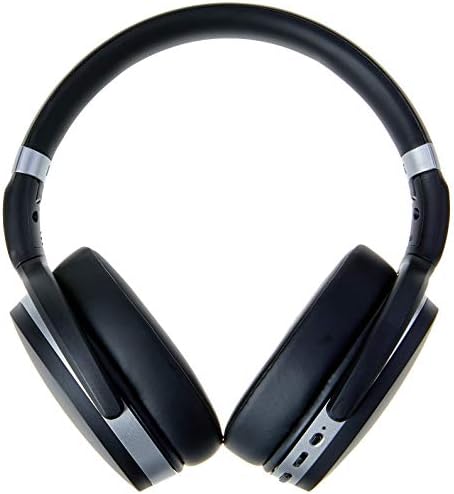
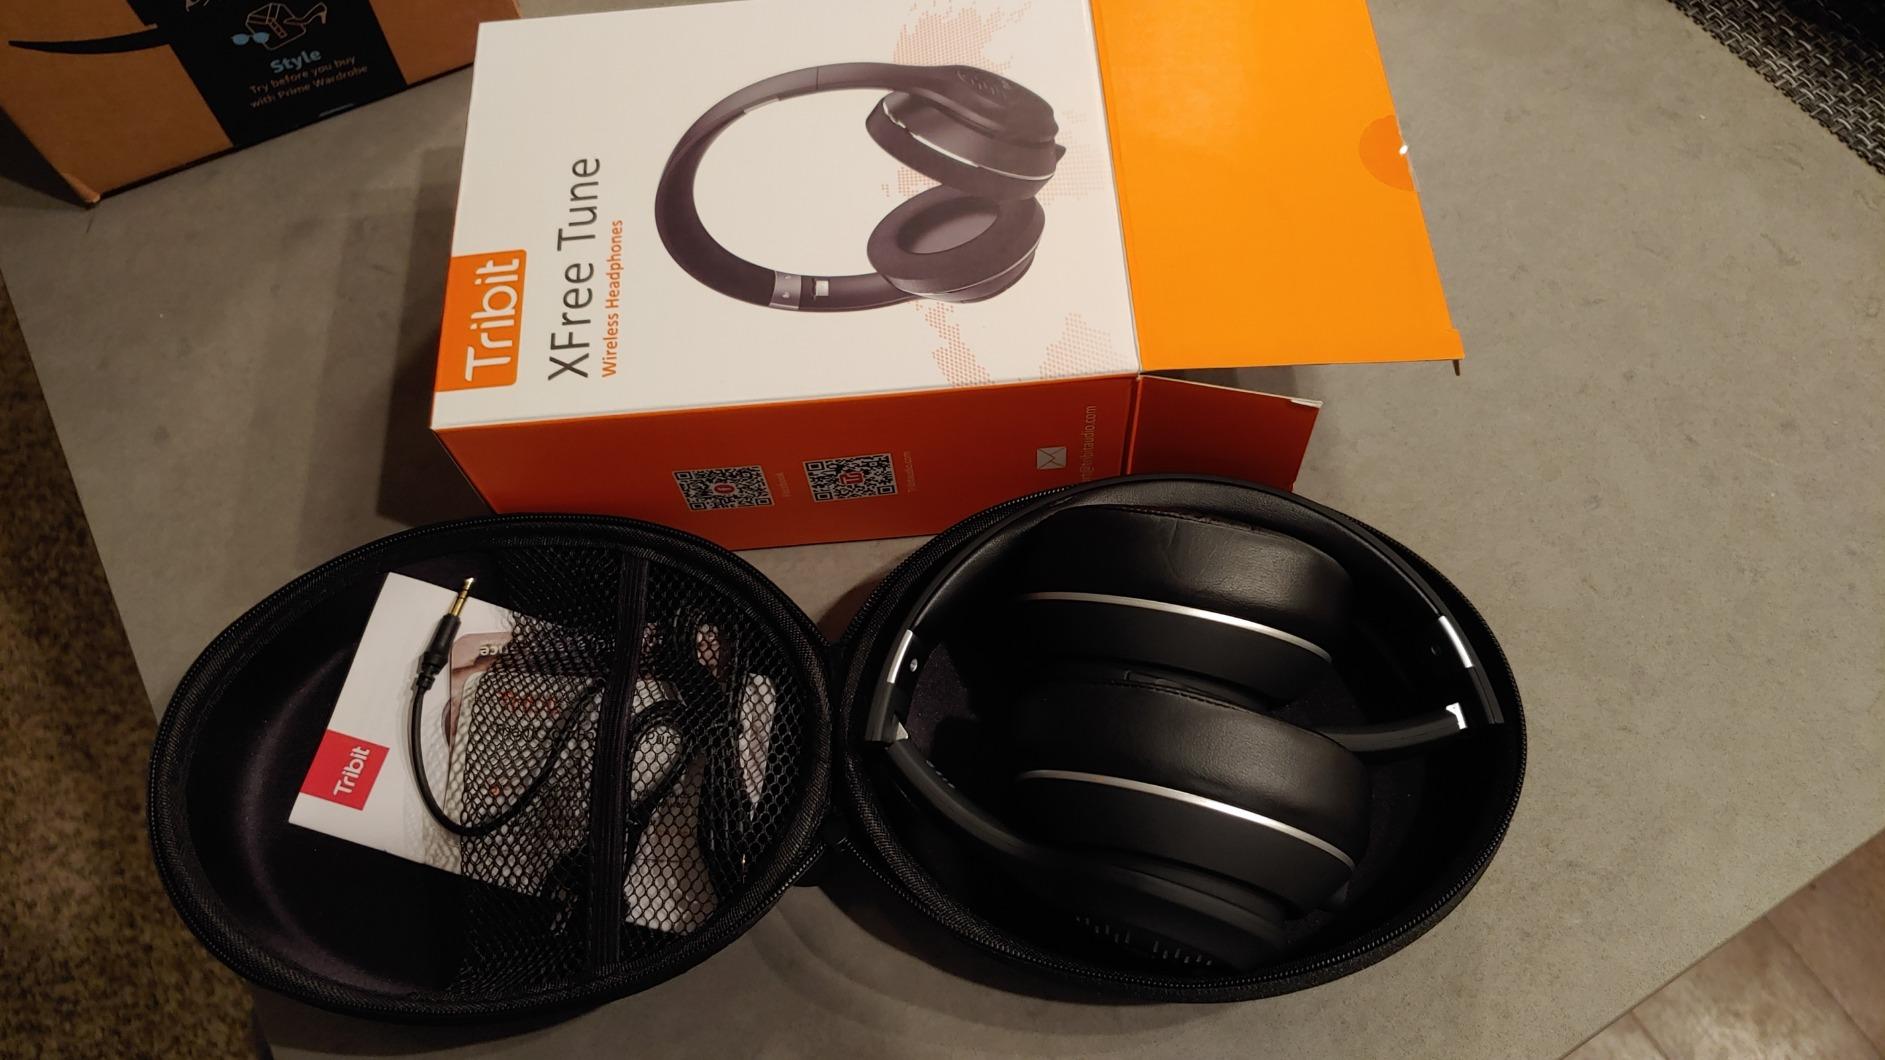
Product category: headphones
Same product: no